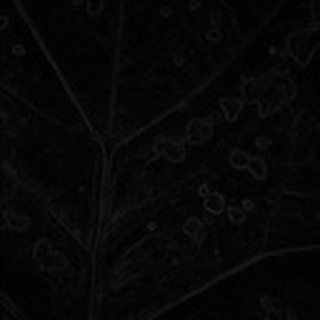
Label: cotton_target_spot